Epiophlebia laidlawi

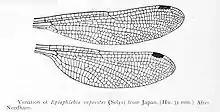
Venation of "E. superstes"

The larvae grow for five to six years, which is believed to be the longest for any odonate. Specimens may emerge after nine years in many cases. Stephen Butler notes that the larvae stridulate when disturbed. The larvae appear like those of the Anisoptera but are unable to use the Anisopteran jet-propulsion mode of escape; instead they must walk.